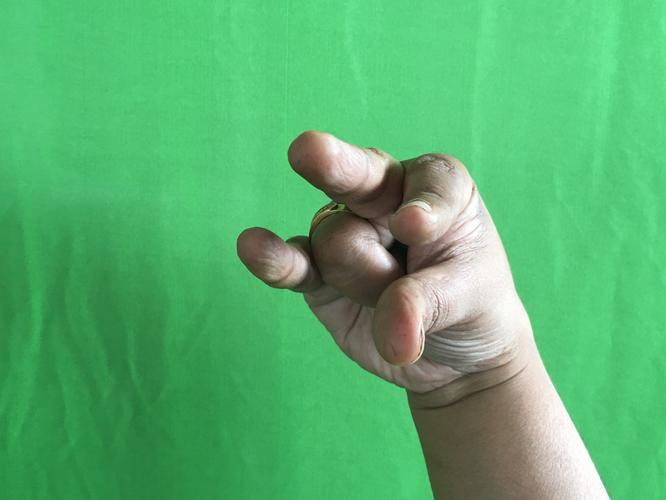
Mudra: Kangulam
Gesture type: single_hand